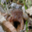
Label: frog